17th Missouri Infantry Regiment

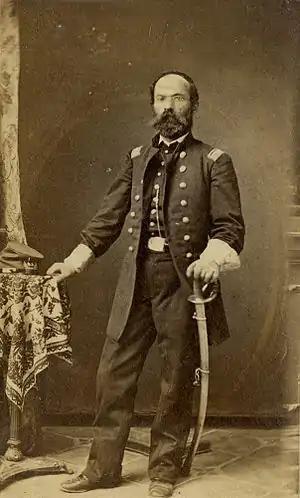
Franz Hassendeubel

The 17th Missouri Infantry Regiment was organized at St. Louis, Missouri in August 1861 and mustered in for three years service under the command of Colonel Franz Hassendeubel.